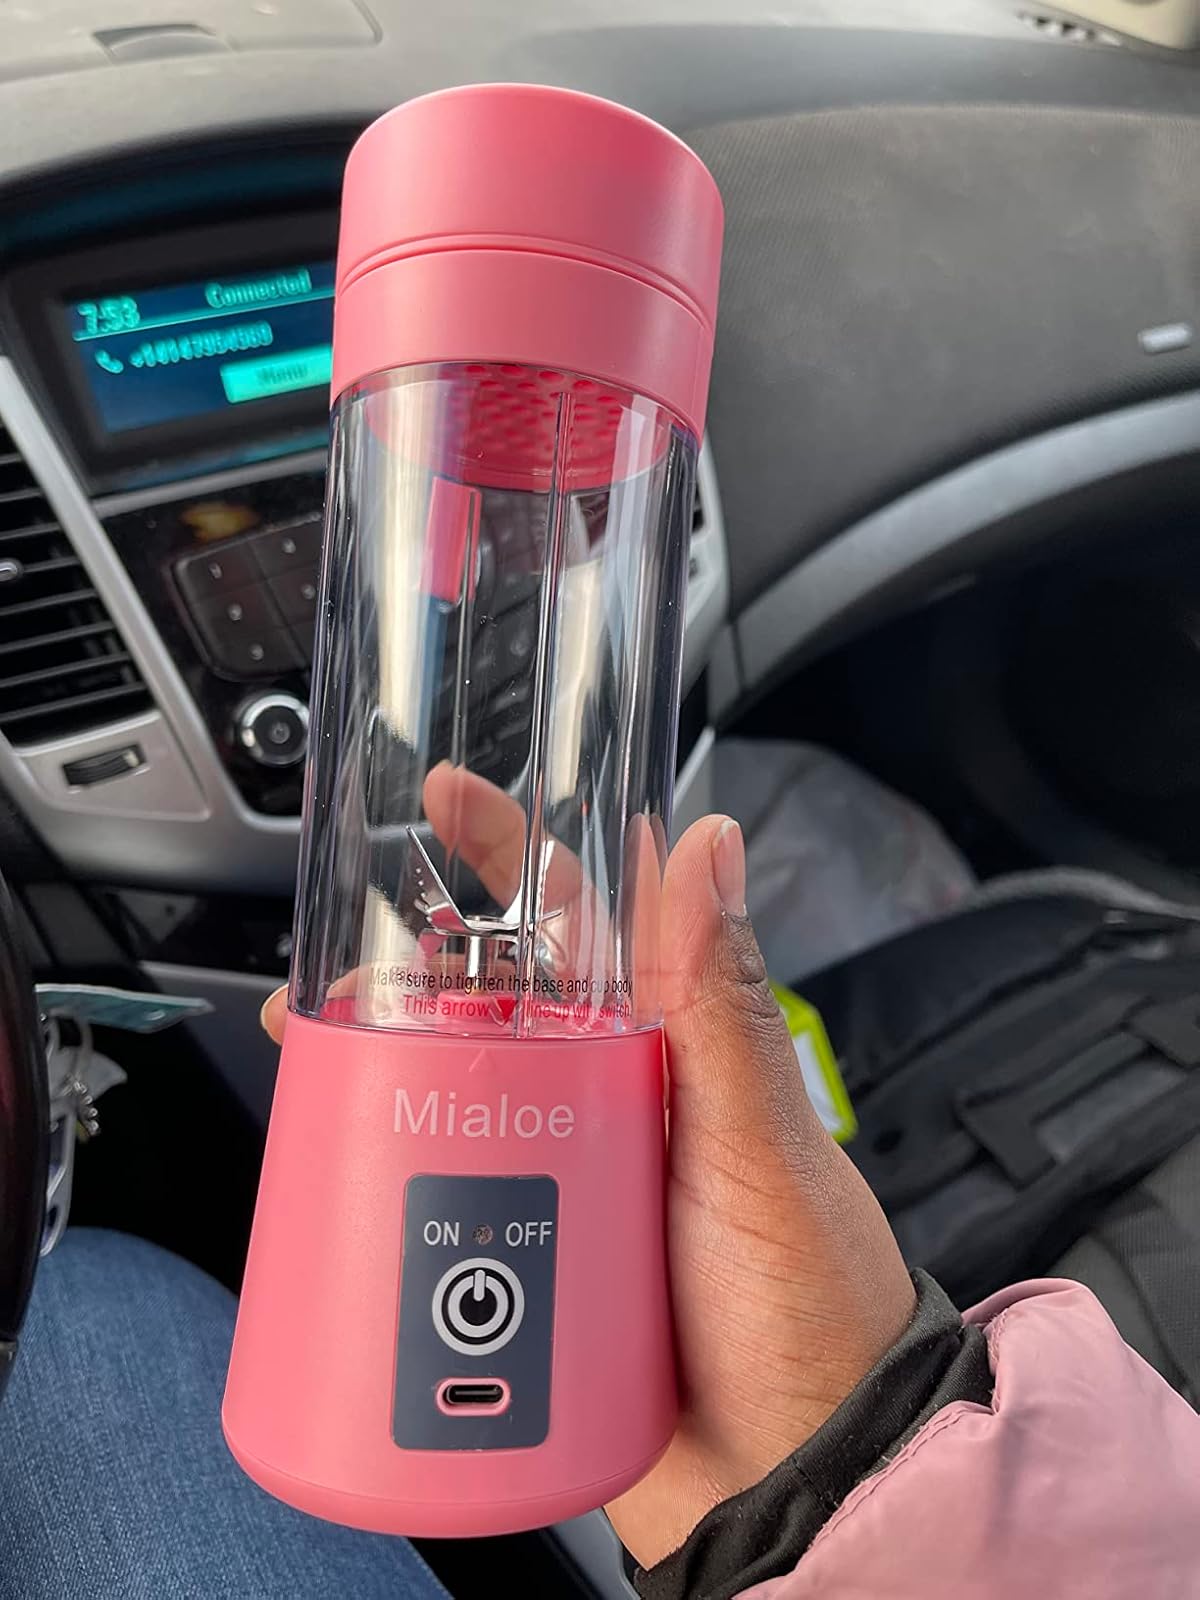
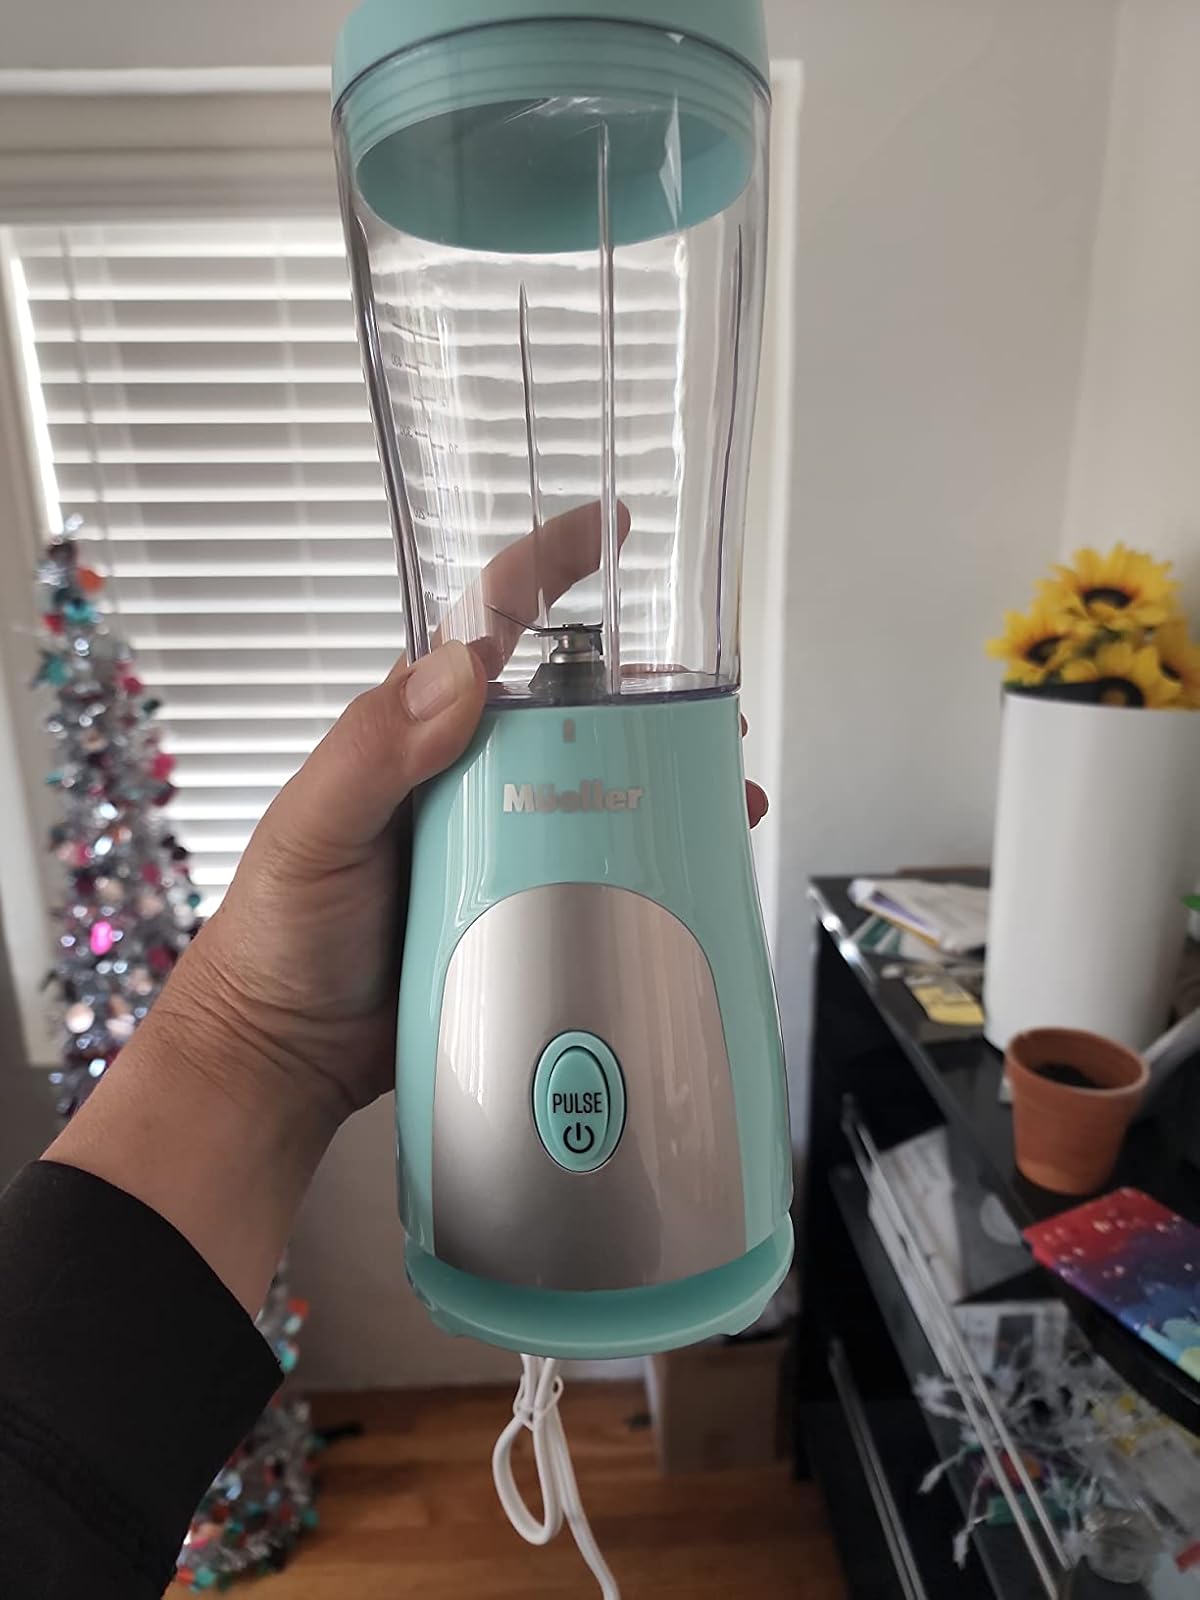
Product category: items_blender
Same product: no